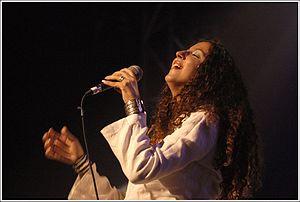
Lynda Thalie par Victor Diaz Lamich Italiano: Lynda Thalie da Victor Diaz Lamich
Lynda Thalie, née le 25 juin 1978 à Oran en Algérie, est une auteure-compositrice-interprète algéro-canadienne.
Victor Diaz Lamich est un photographe professionnel québécois d'origine chilienne.